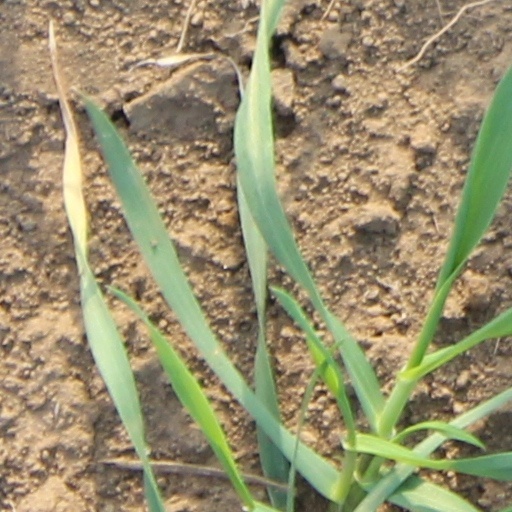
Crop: wheat